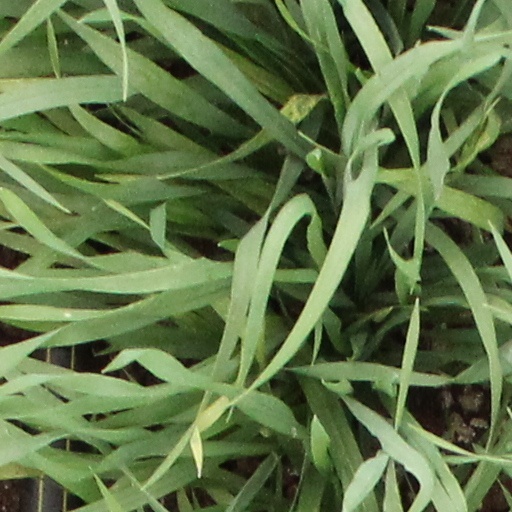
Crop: wheat